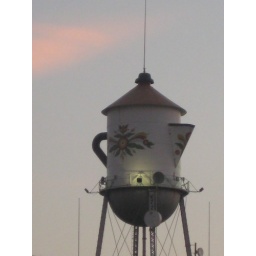
Swedish coffee pot as water tower in town